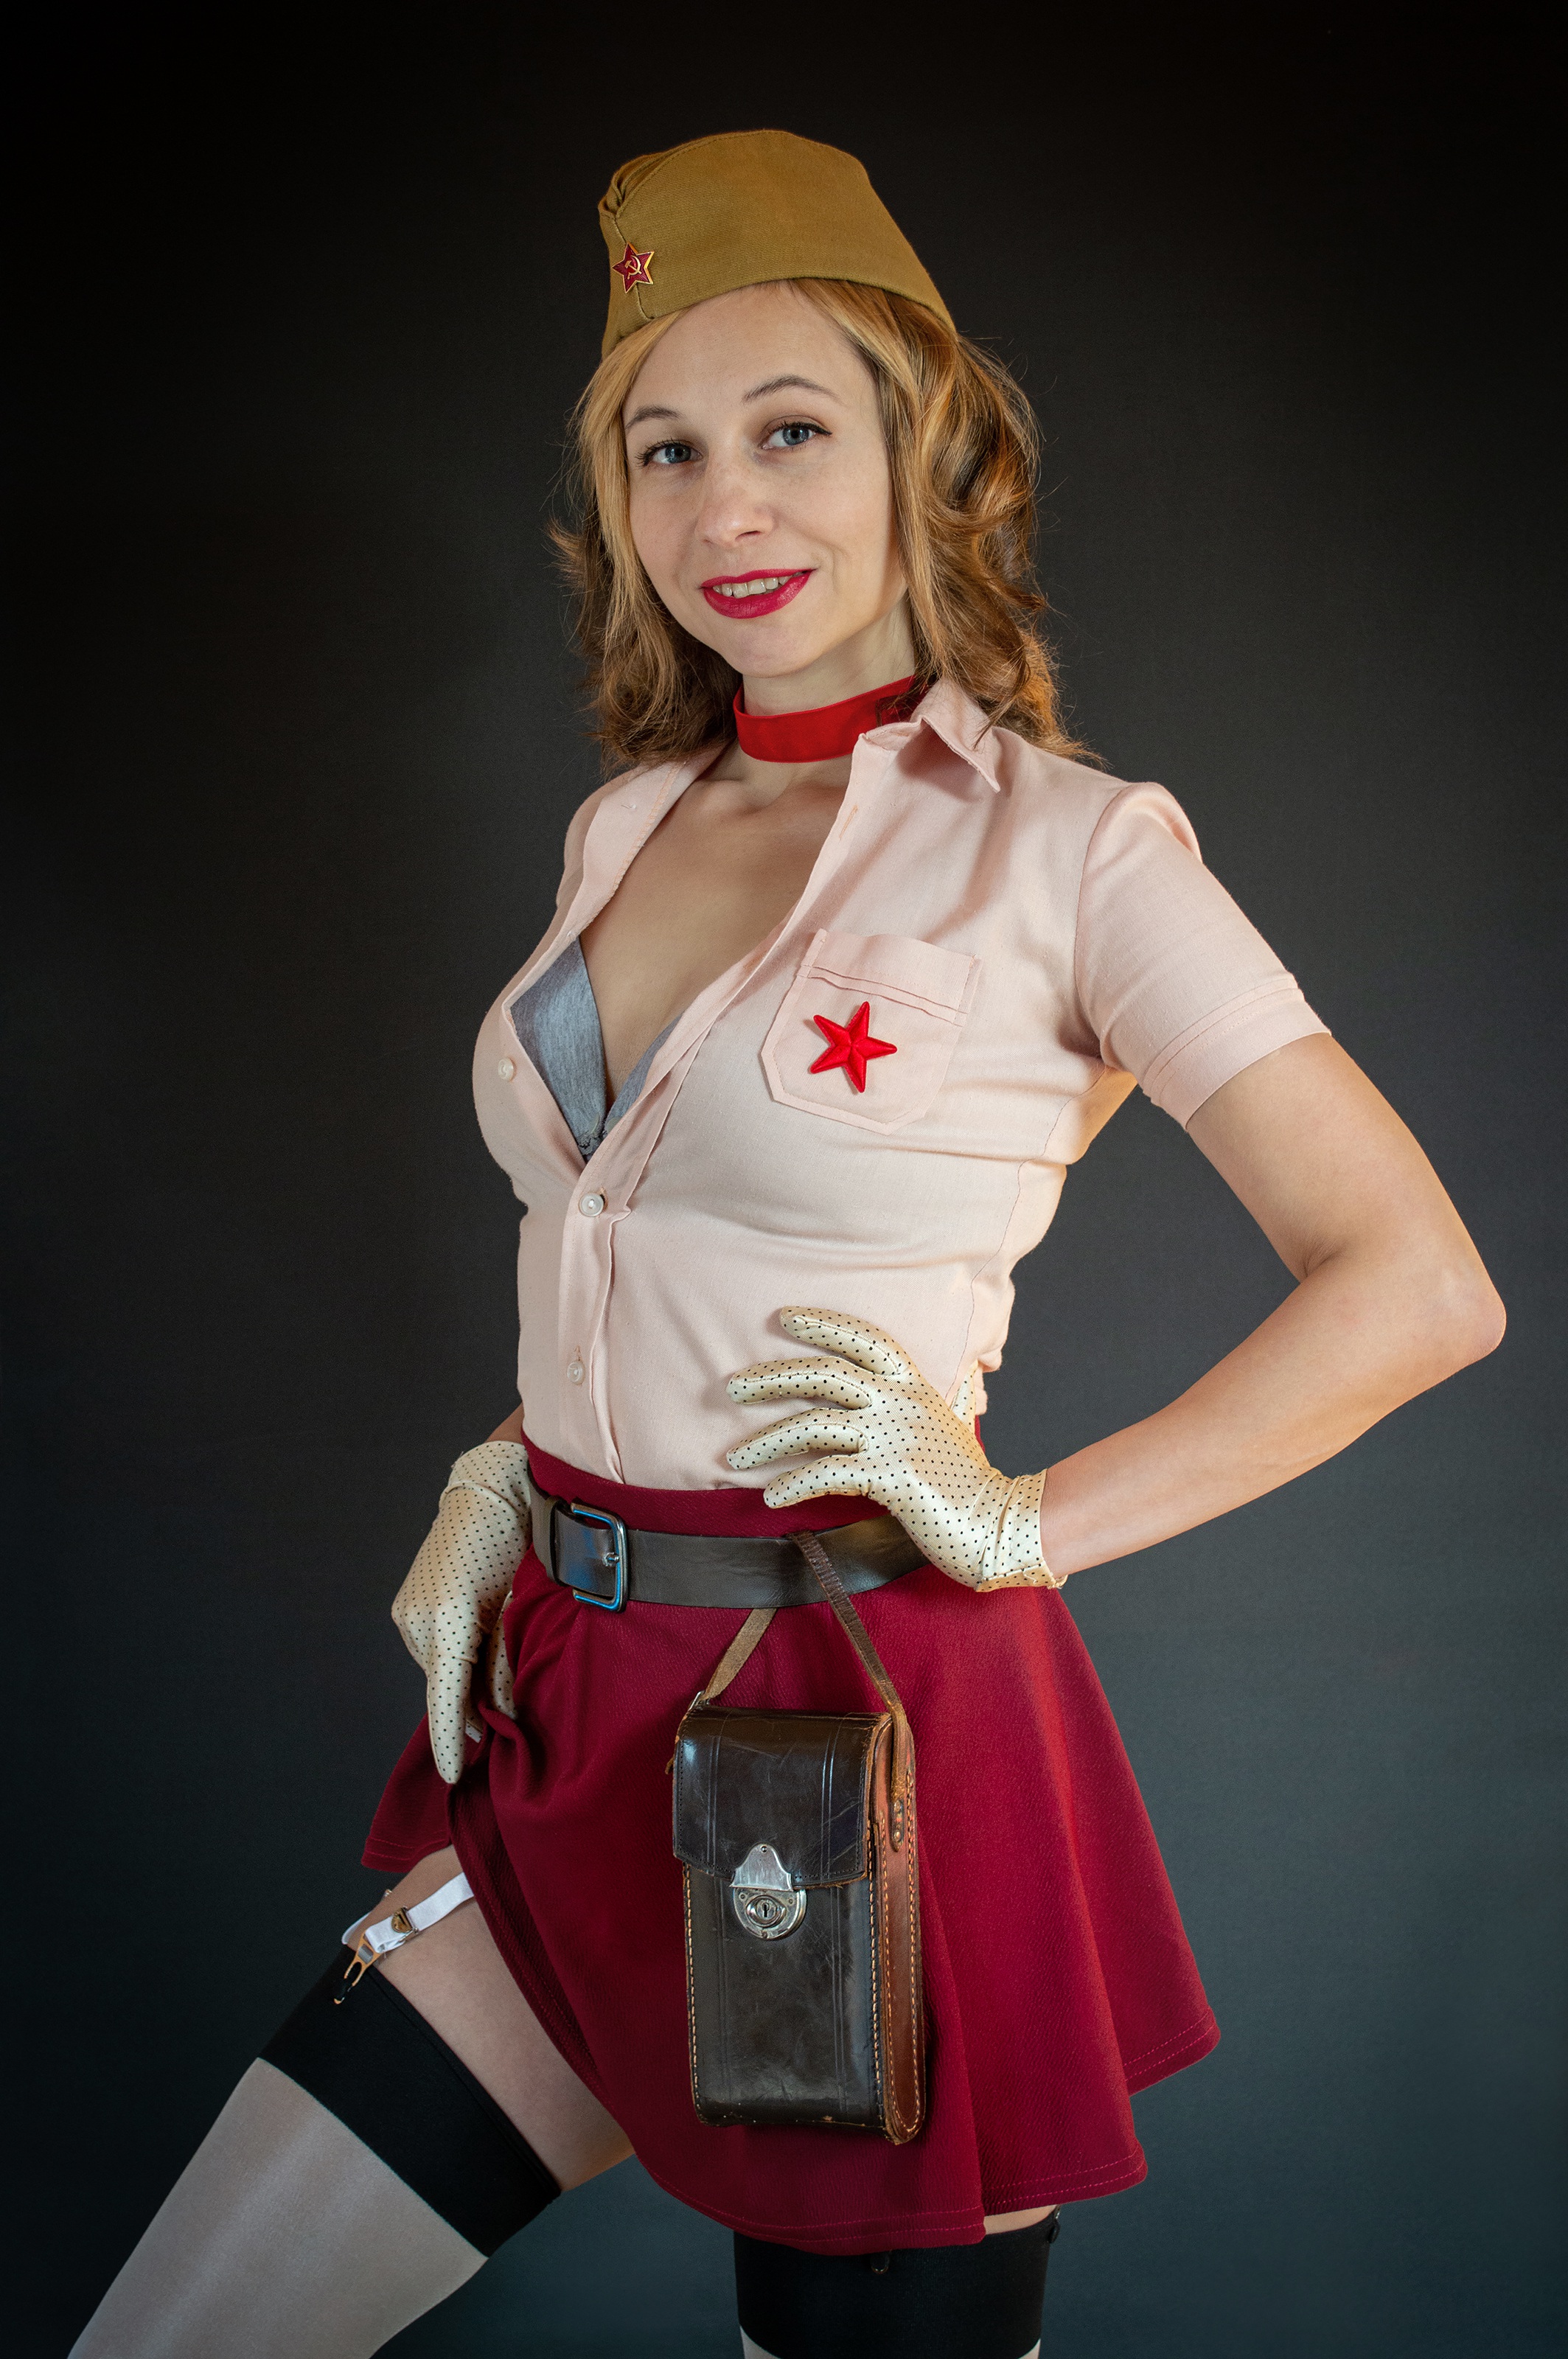
halloween, face, hair, smile, glove, sleeve, waist, flash photography, thigh, fashion design, knee, belt, trunk, abdomen, long hair, fashion model, uniform, human leg, costume design, blond, jewellery, event, brown hair, costume, fashion accessory, cap, tie, Pencil skirt, cosplay, performance, necklace, photo shoot, sportswear, animation, model, portrait photography